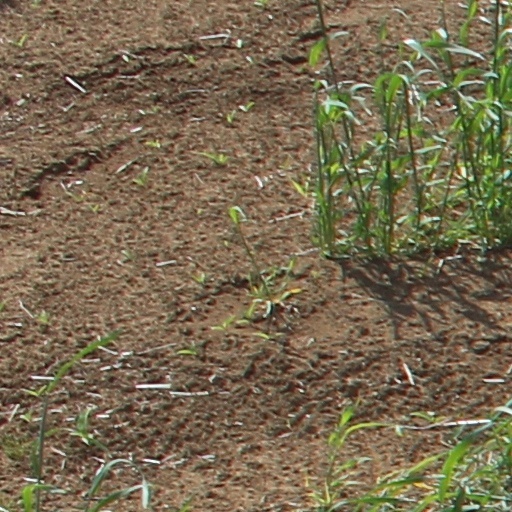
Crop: wheat